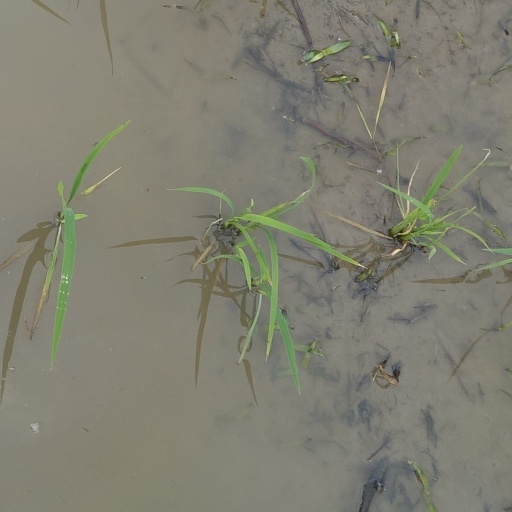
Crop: rice